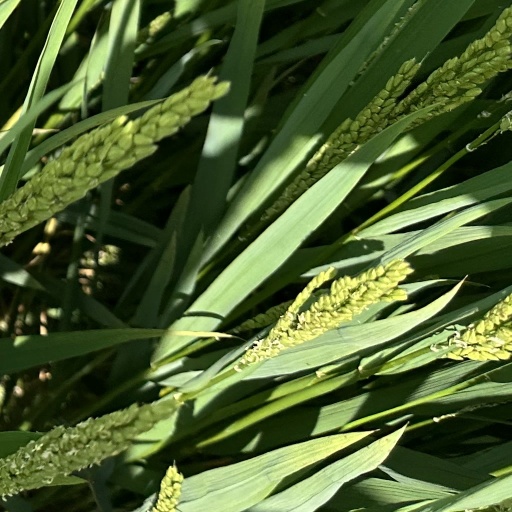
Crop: rice